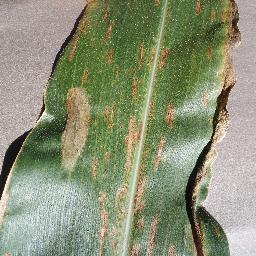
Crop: corn
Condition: (maize)_cercospora_spot_gray_spot